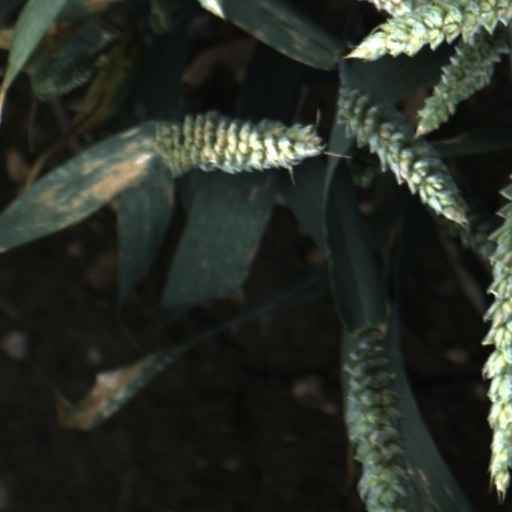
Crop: wheat